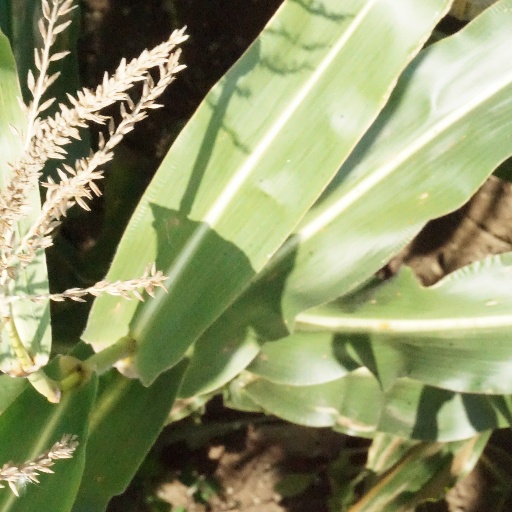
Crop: maize; corn